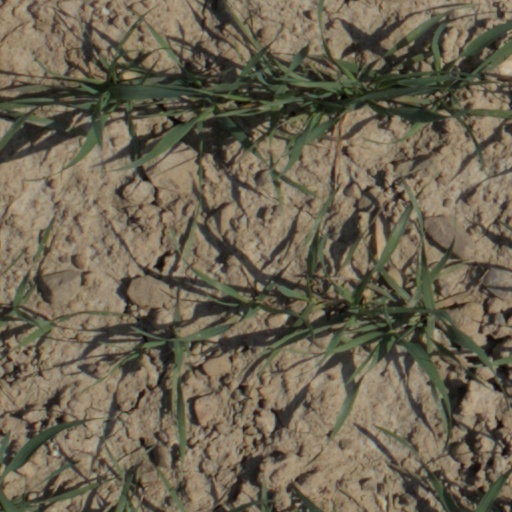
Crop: wheat